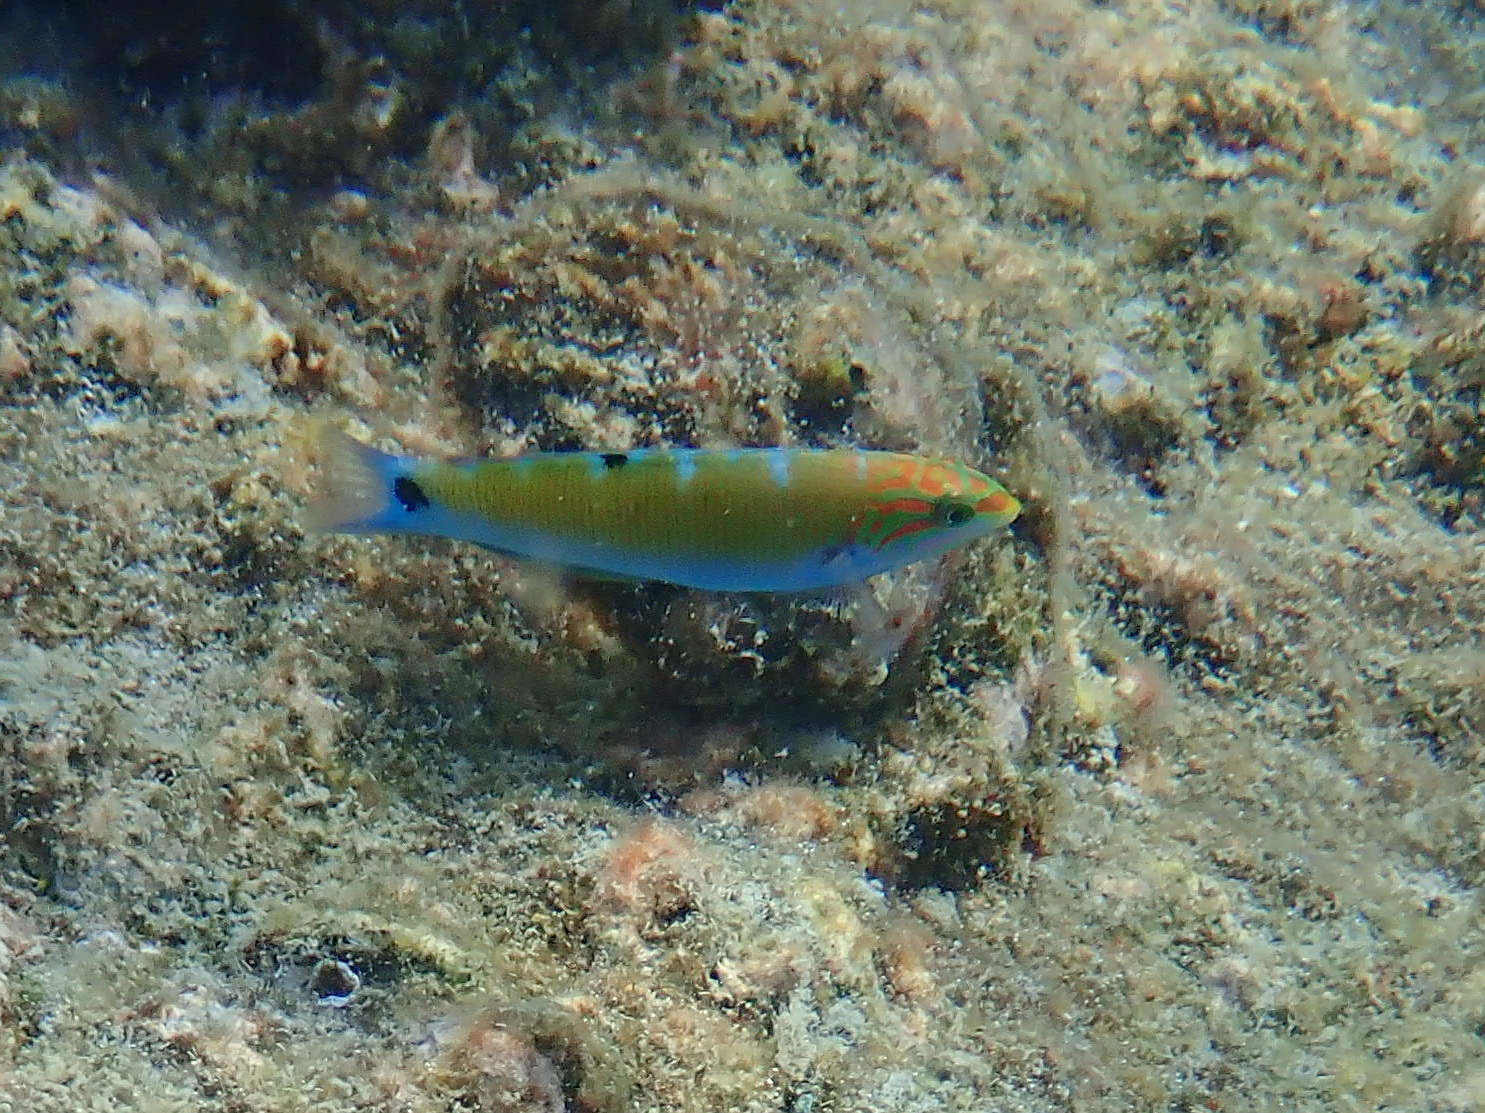
Thalassoma lunare (Moon Wrasse)